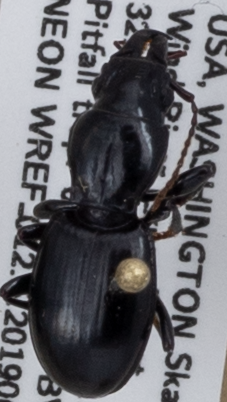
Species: Promecognathus crassus
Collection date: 2019-06-04
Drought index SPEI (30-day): -1.01
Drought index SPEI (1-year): -2.09
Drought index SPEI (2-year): -2.09